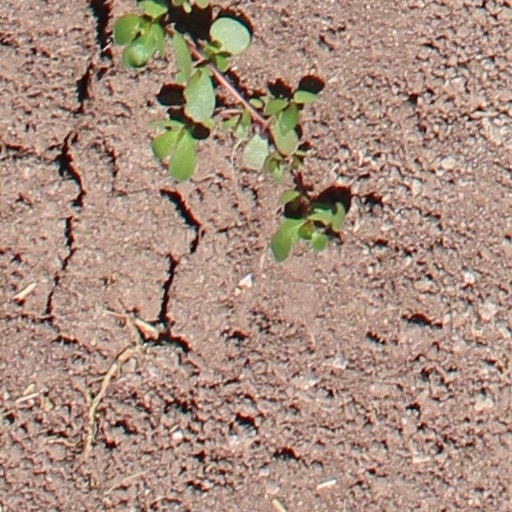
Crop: wheat